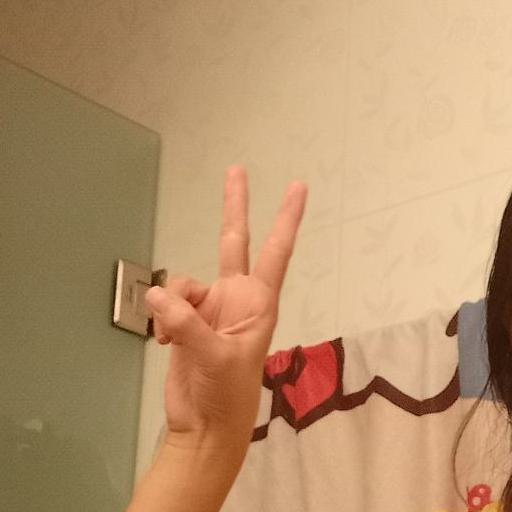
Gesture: peace